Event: Ecuador Earthquake
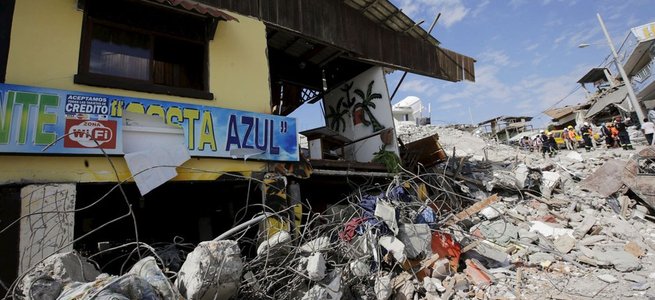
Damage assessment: damage